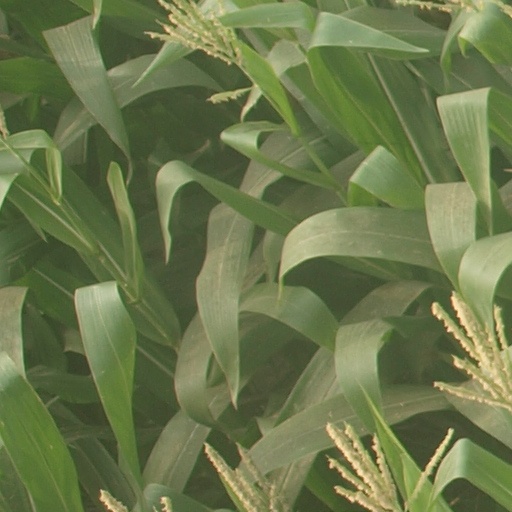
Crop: maize; corn